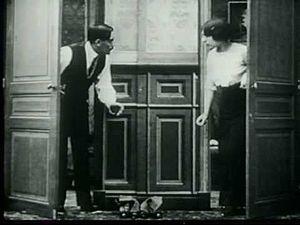
Le Roman de Max est un court métrage muet français réalisé par Max Linder en 1912.